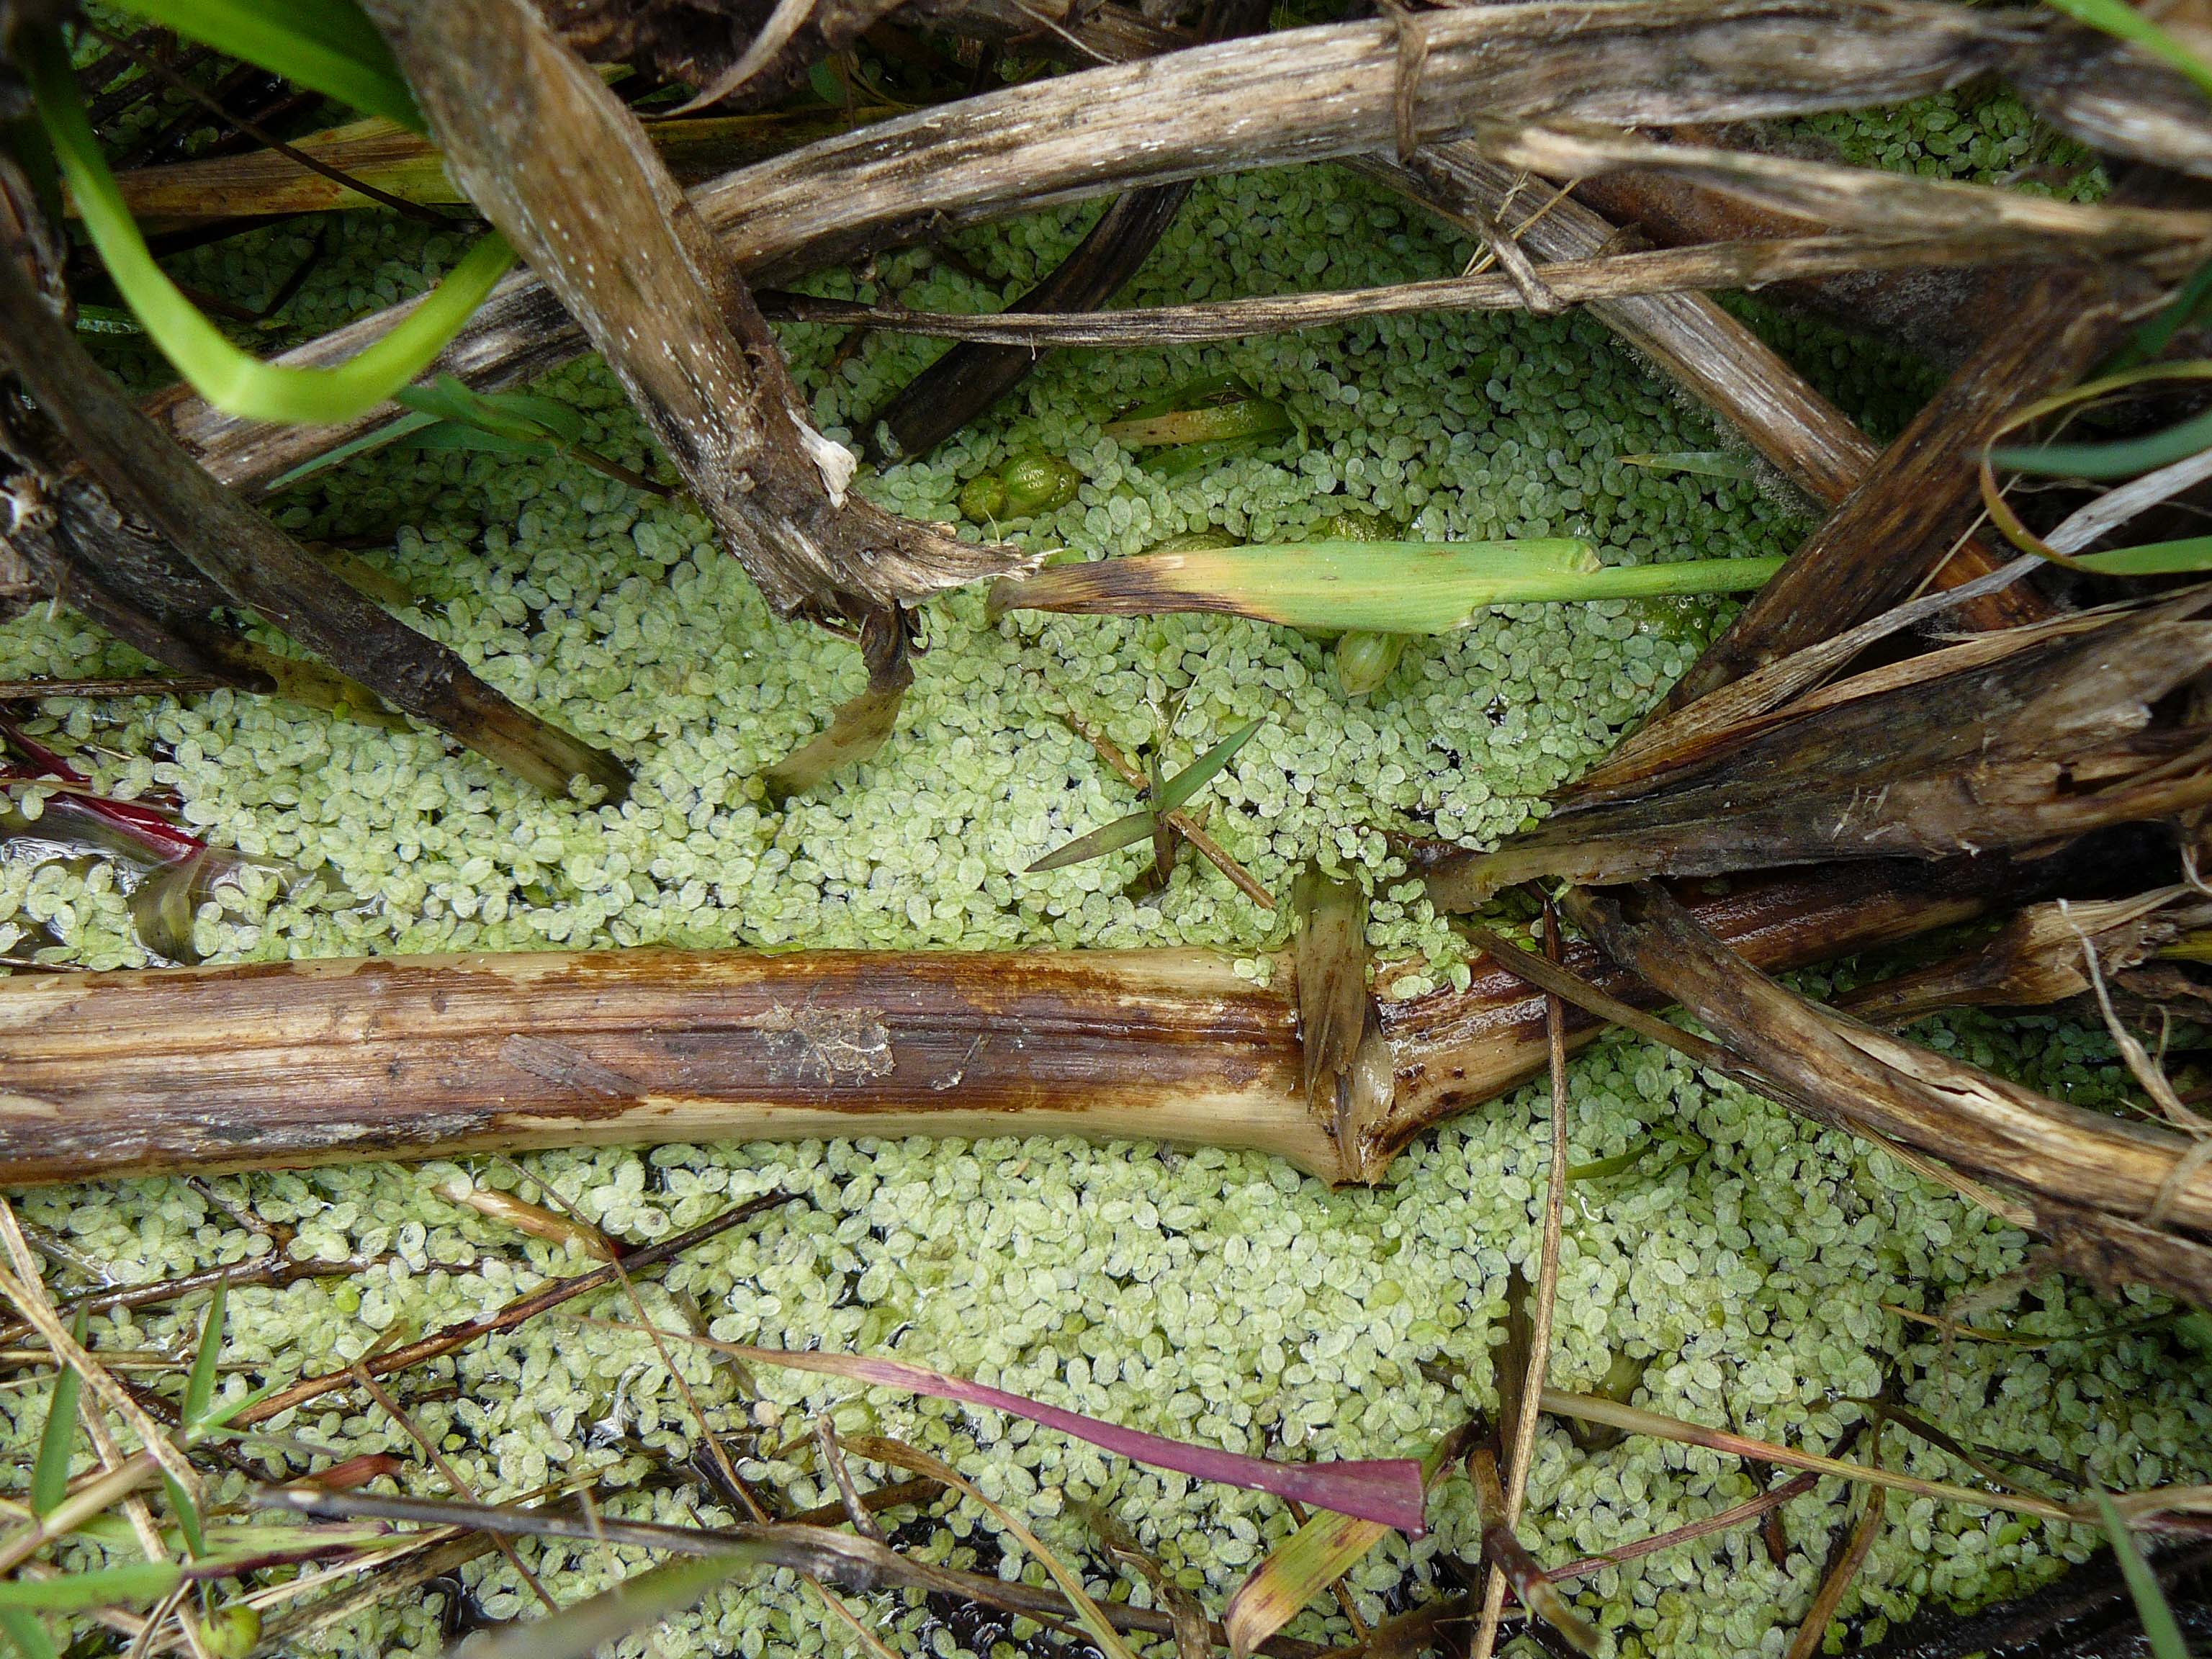
branch, wildlife, reptile, amphibian, fauna, wildflowers, californianativeplants